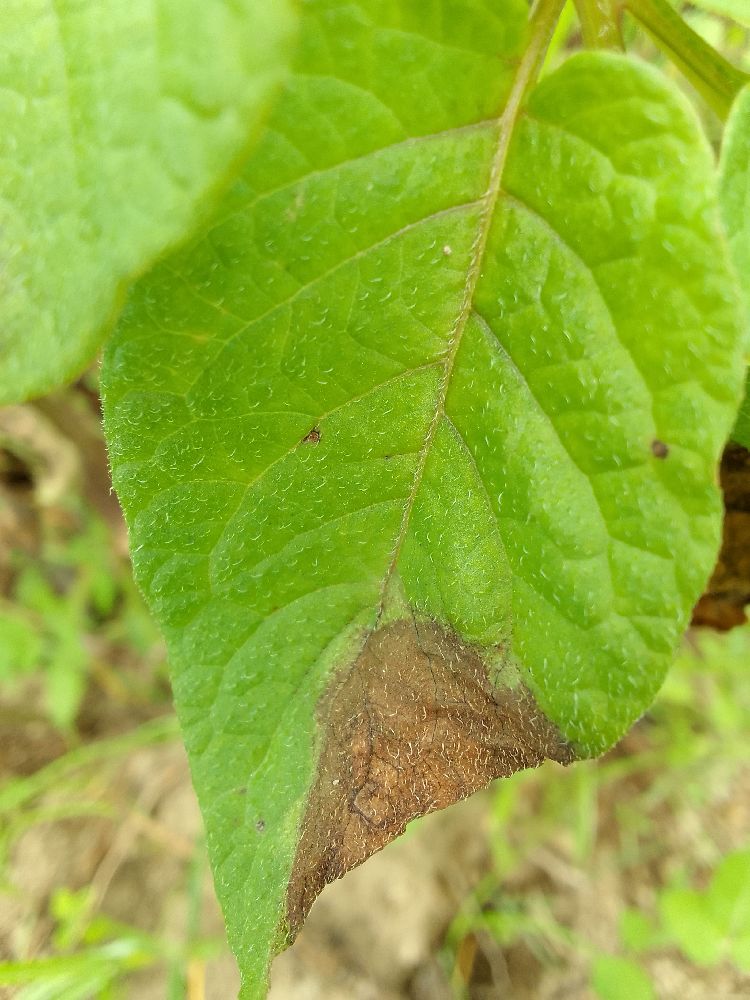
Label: Late blight